Improved Order of Red Men

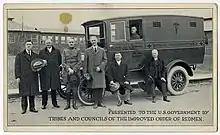
Improved Order of Red Men donating ambulance to the United States government

The order has historically opposed federal welfare programs, waste in government and Communism. However, there are examples of substantial socialist participation in the organization in pockets of the United States; for example, in southern West Virginia, during the build up to the West Virginia coal wars, "the Improved Order of Red Men [was] ... the most comfortable lodge for Socialist miners and other radical workers."